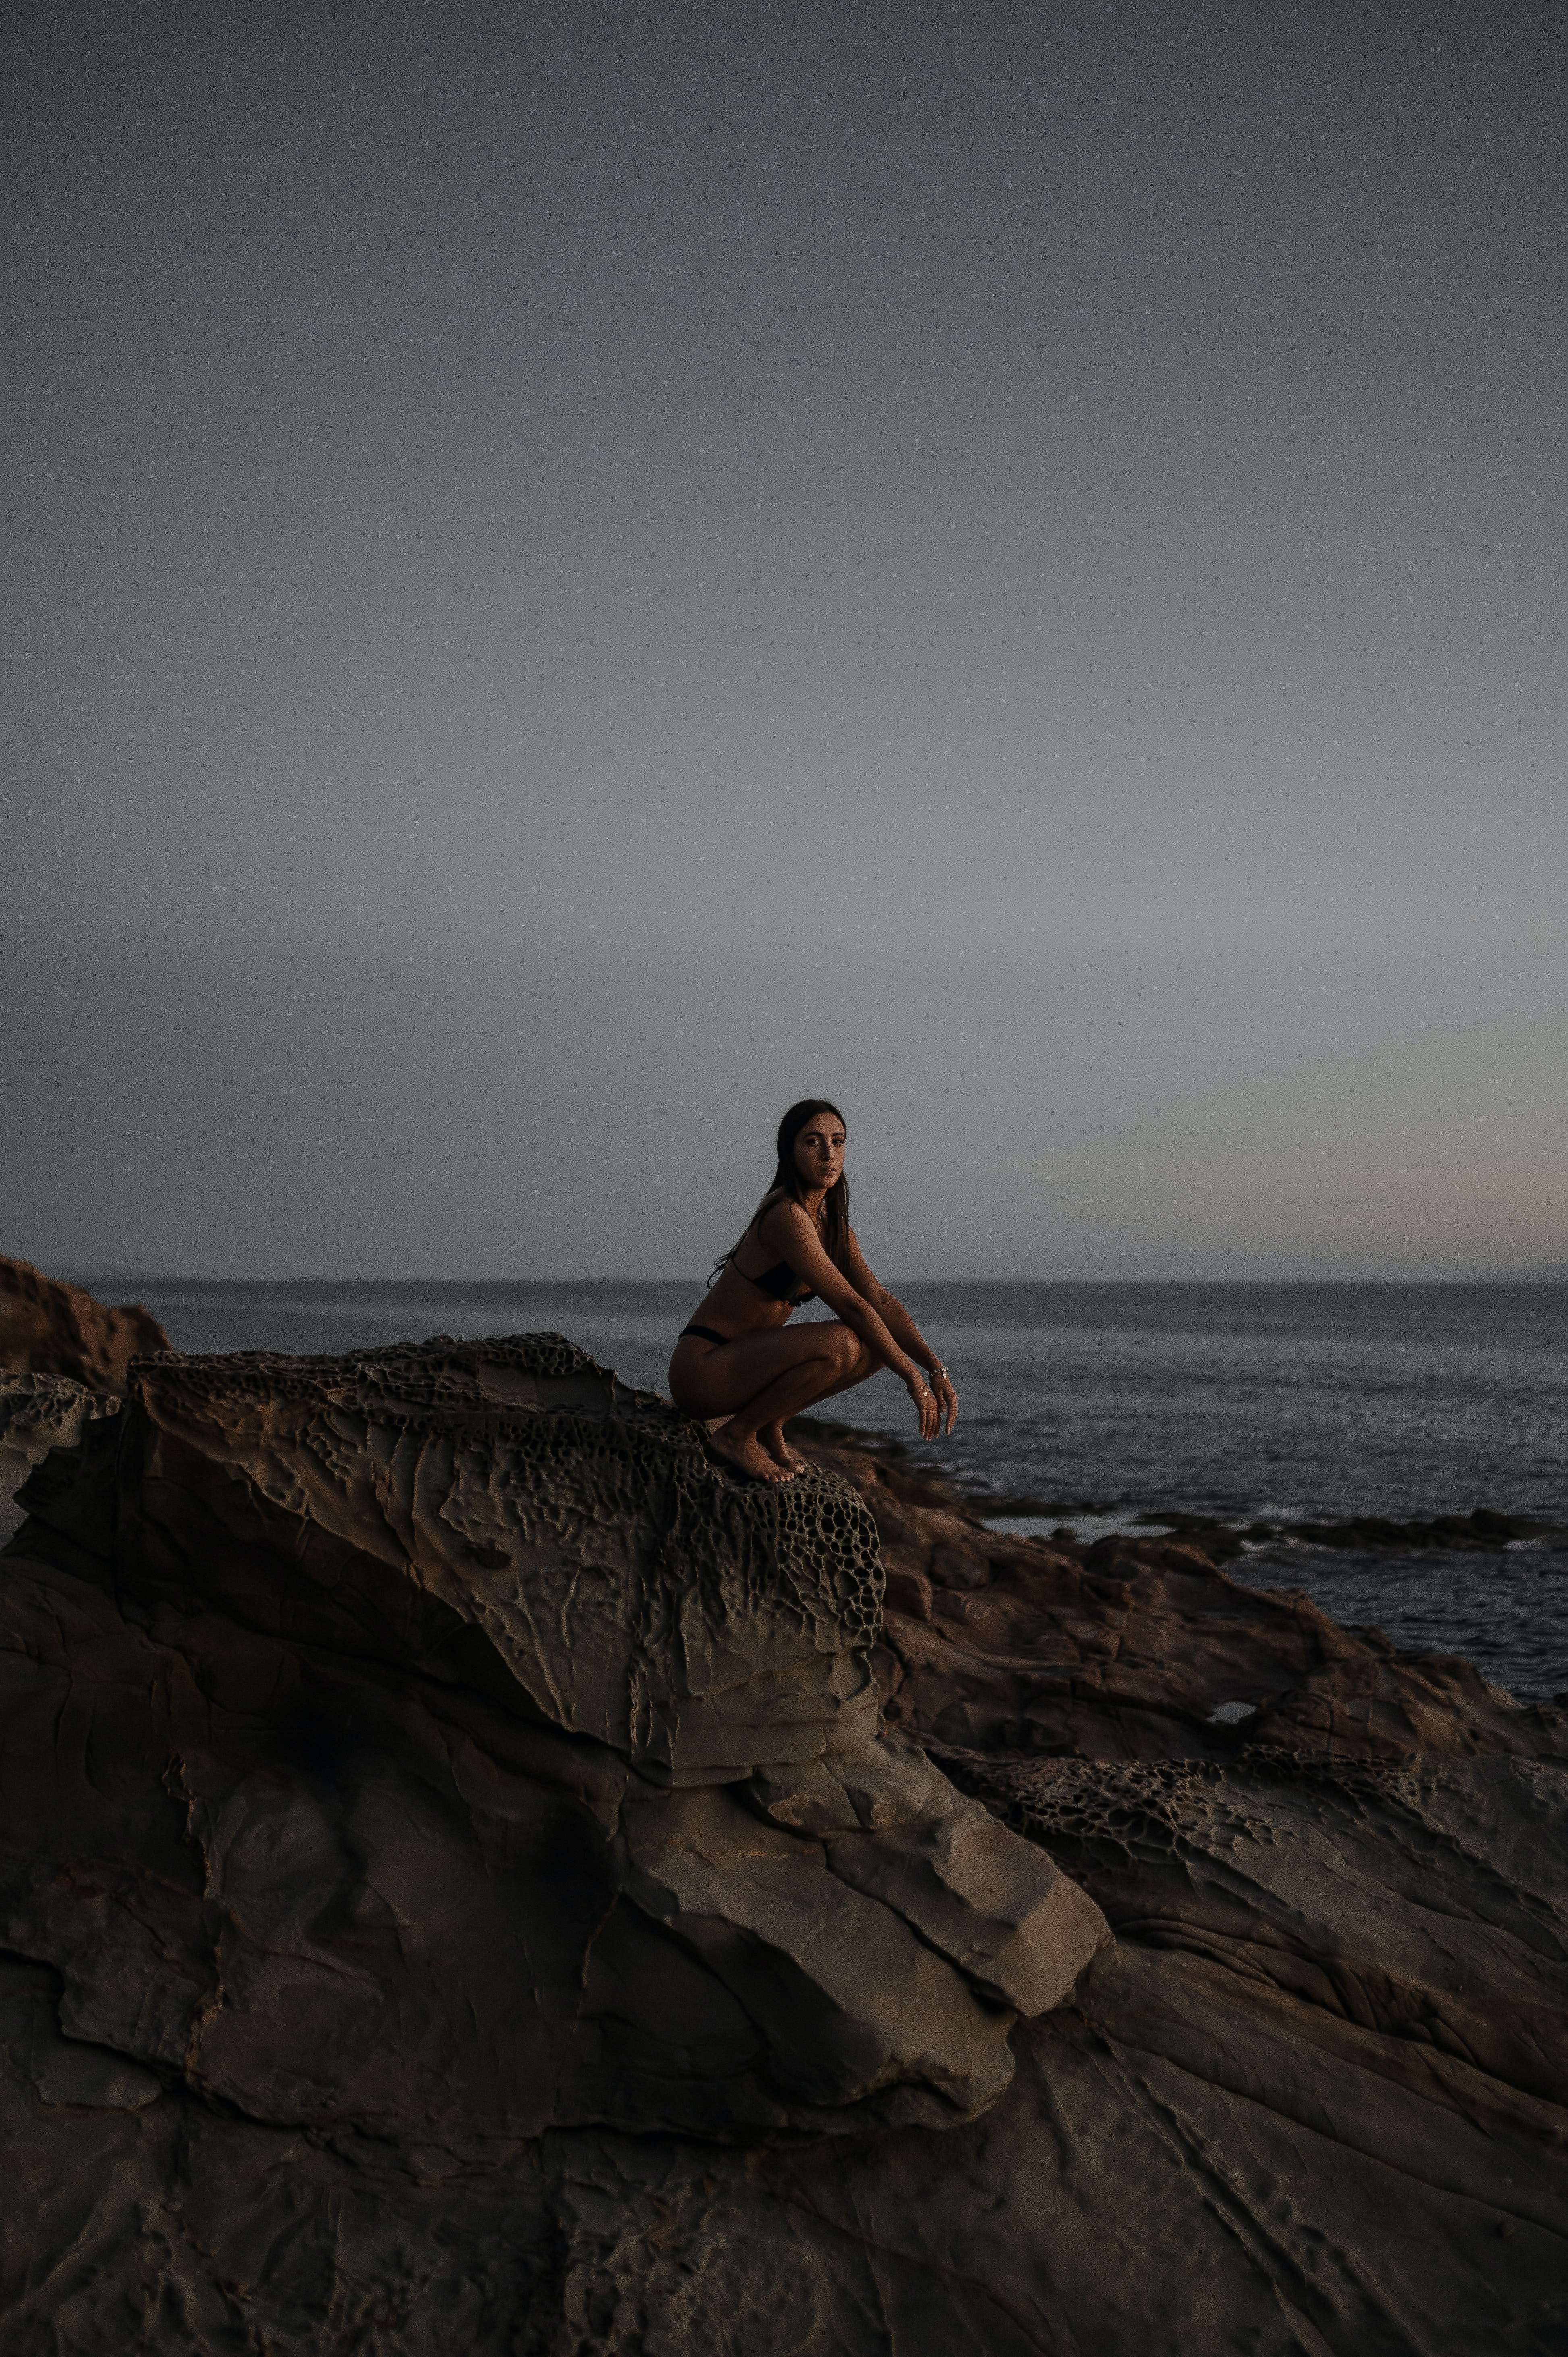
natural, sky, water, flash photography, wood, bedrock, horizon, People in nature, calm, cloud, landscape, wind wave, recreation, wind, rock, human leg, wave, headland, ocean, coast, beach, evening, sitting, outcrop, klippe, soil, vacation, cliff